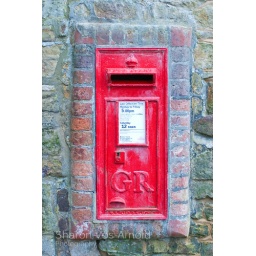
Old London made Red Post Box in a stone wall